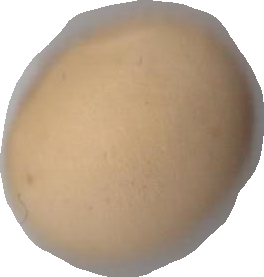
Variety: Grobogan